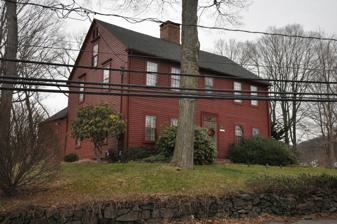
Building: Ives-Baldwin House
Country: United States of America
Year built: 1798
Historic house in Connecticut, United States United States historic place Ives-Baldwin House U.S. National Register of Historic Places Show map of Connecticut Show map of the United States Location 474 Baldwin Ave., Meriden, Connecticut Coordinates 41°32′39″N 72°45′42″W / 41.54417°N 72.76167°W / 41.54417; -72.76167 ( Ives-Baldwin House ) Area less than one acre Built 1798 ( 1798 ) Built by Ives, Timothy Architectural style Georgian NRHP reference No. 03000308 Added to NRHP May 1, 2003 The Ives-Baldwin House is a historic house at 474 Baldwin Avenue in Meriden, Connecticut .  Built about 1798, it is a well-preserved example of a late 18th-century farmhouse, a rare property type in the now largely industrial town.  It was listed on the National Register of Historic Places in 2003. Description and history The Ives-Baldwin House is in a rural-suburban area of northeastern Meriden, on the north side of Baldwin Avenue near its junction with Winding Brook Lane.  It is a 2 + 1 ⁄ 2 -story wood-frame structure, with a gabled roof, central chimney, and clapboarded exterior.  Its main facade is five bays wide, with sash windows arranged symmetrically around a center entrance.  The entrance is simply framed, with a transom window above.  A gabled ell extends to the rear.  The interior retains many original features, including window framing, doors, and fireplaces. The house was built about 1798 by Thomas Ives, a carpenter.  Stylistically, it is an unusually late example of a traditional Georgian style (more typically built in the mid-18th century), and is distinctive for its well-preserved interior plan and features.  Ives sold the house to Moses Baldwin in 1815, in whose family it remained for a century.  Moses was a successful farmer and local mill owner, who also served as town selectman; his son Nathan continued his father's businesses.  The property remained in use as farmland until roughly the end of World War II , after which the surrounding land was sold off in sections for suburban residential development. See also National Register of Historic Places listings in New Haven County, Connecticut References